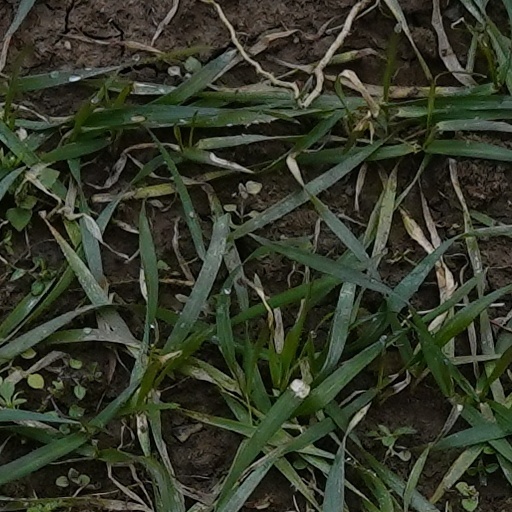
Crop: wheat